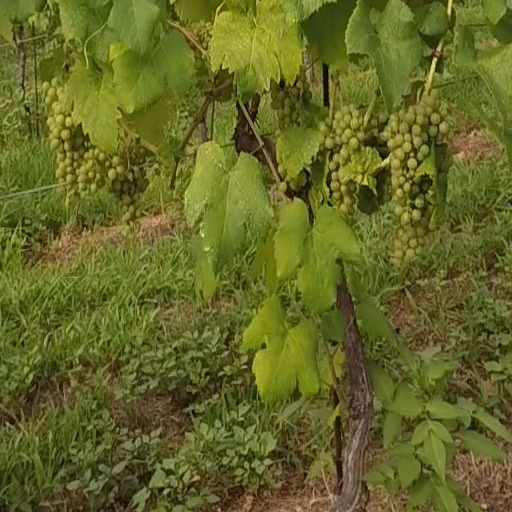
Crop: grape